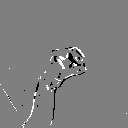
ASL letter: o